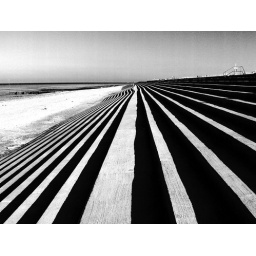
Another picture of the sea defence wall at Heacham south beach in Norfolk-UK.